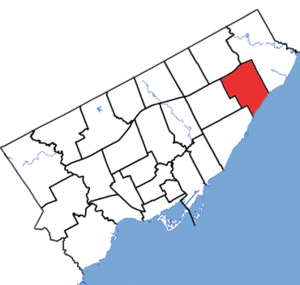
Scarboroug—Guildwood est une circonscription électorale fédérale et provinciale en Ontario.
Scarborough—Guildwood est une circonscription provinciale de l'Ontario représentée à l'Assemblée législative de l'Ontario depuis 2007.